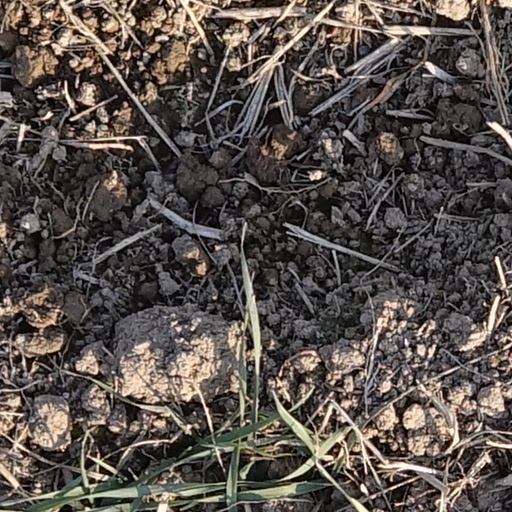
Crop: wheat